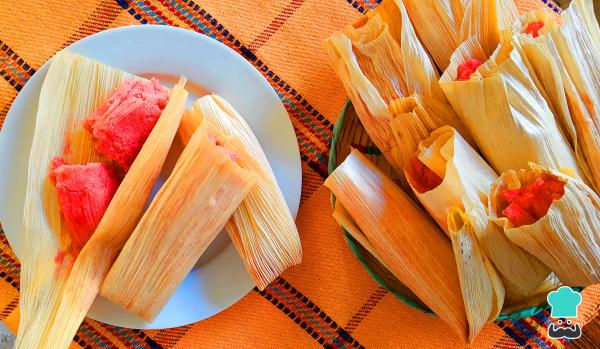
Pasado el tiempo de cocción, retira los tamales y sírvelos inmediatamente. Te recomendamos acompañarlos con un rico café o leche. Estos son los tamales de dulce tradicionales, pero recuerda que puedes hacerlos de distintos sabores añadiendo piña o la fruta que más te guste. Así, obtendrás unos tamales de dulce rellenos variados y deliciosos.